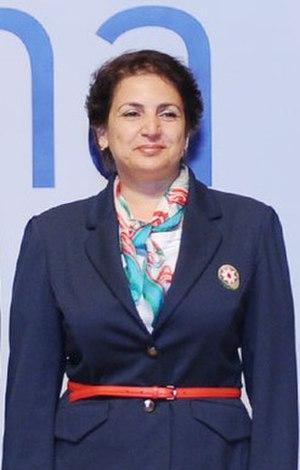
Irada Suleyman Aşumova est une tireuse sportive azerbaïdjanaise.